Dromedary

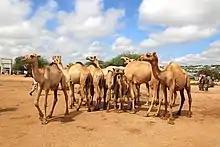
A herd of dromedaries in Baidoa, Somalia

The dromedary was first domesticated in the southern Arabian Peninsula around 4000–3000 BC. In the ninth or tenth century BC, the dromedary became popular in the Near East. The Persian invasion of Egypt under Cambyses in 525 BC introduced domesticated camels to the area. The Persian camels were not well-suited to trading or travel over the Sahara; journeys across the desert were made on chariots pulled by horses. The dromedary was introduced into Egypt from south-western Asia (Arabia and Persia). The popularity of dromedaries increased after the Islamic conquest of North Africa. While the invasion was accomplished largely on horseback, new links to the Middle East allowed camels to be imported "en masse". These camels were well-suited to long desert journeys and could carry a great deal of cargo, allowing substantial trans-Saharan trade for the first time. In Libya, dromedaries were used for transport and their milk and meat constituted the local diet.